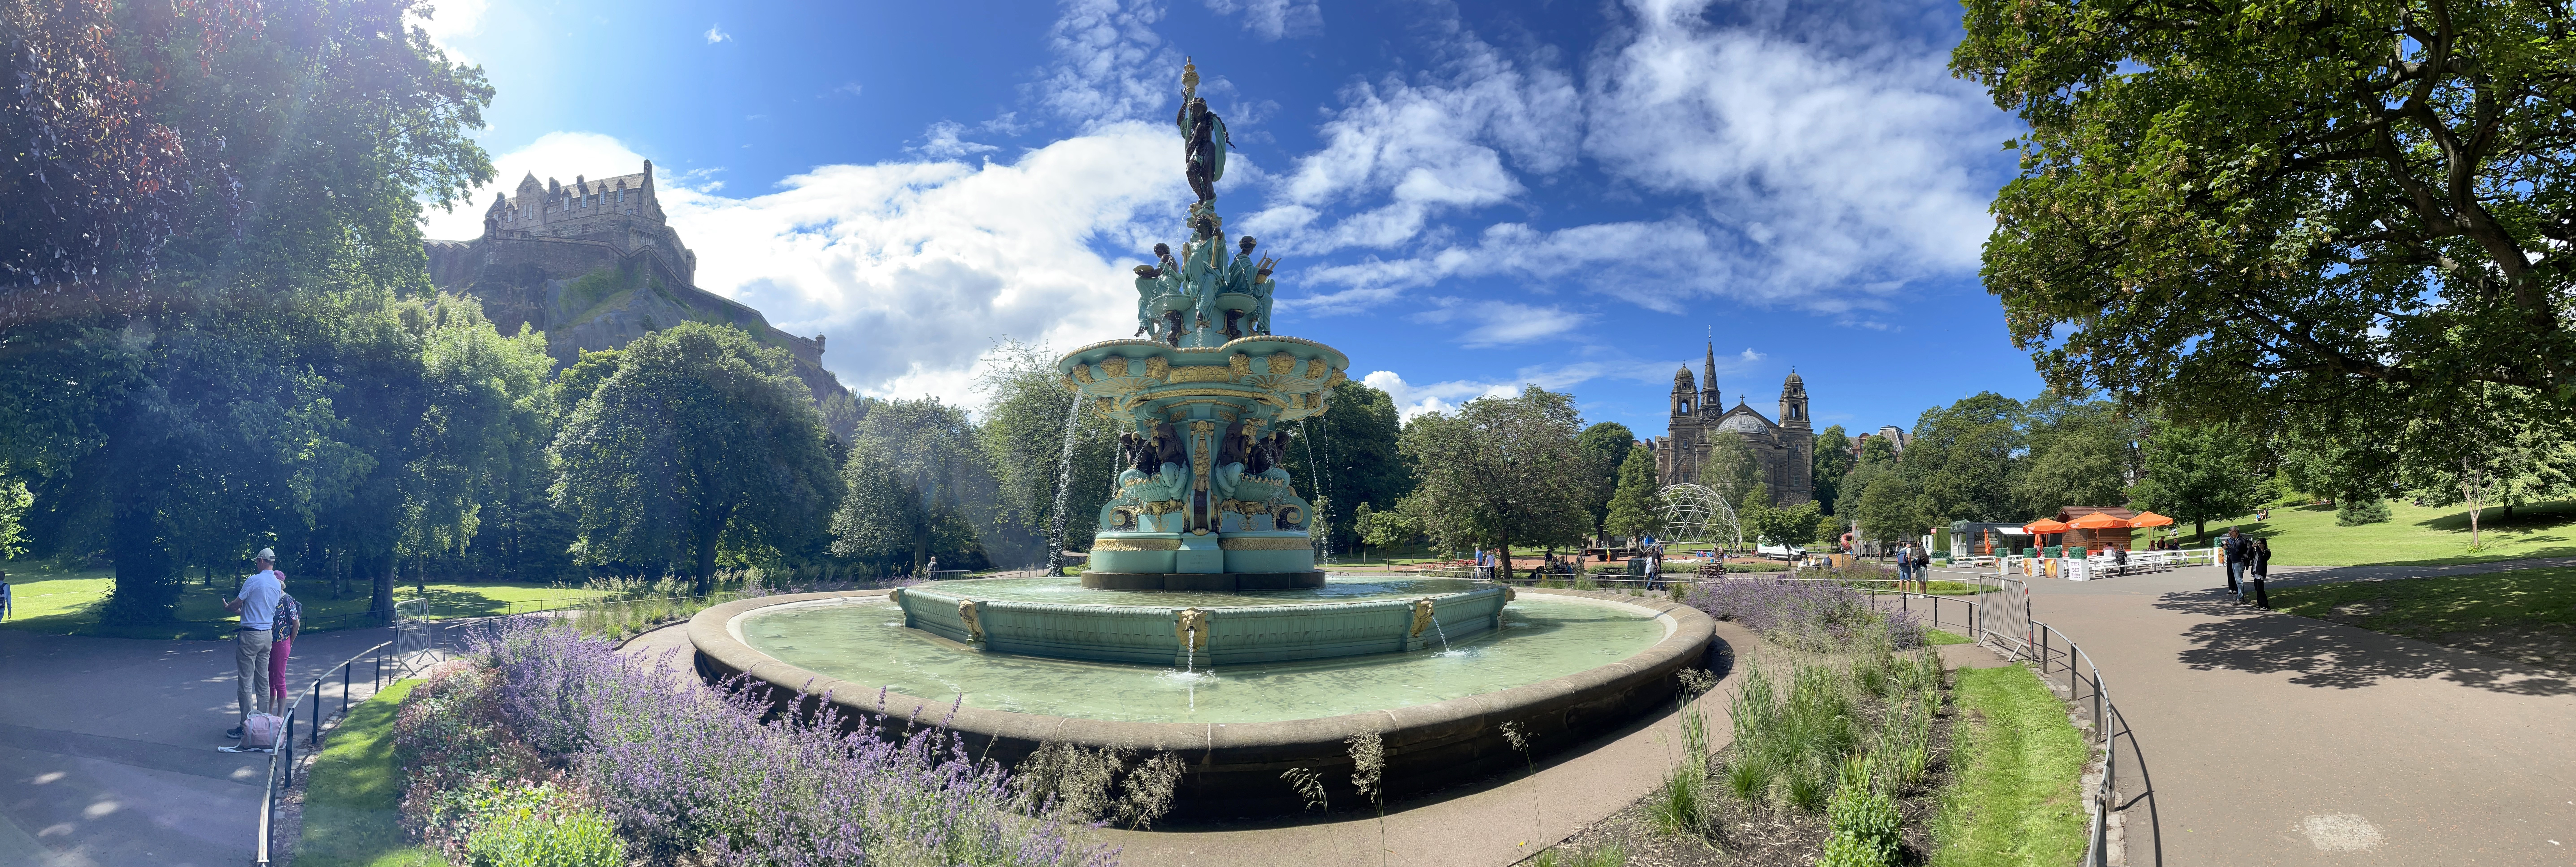
castle, cloud, sky, plant, building, tree, sculpture, statue, grass, leisure, fountain, landscape, monument, art, city, water feature, landscaping, garden, road, historic site, natural landscape, shrub, tourism, font, cumulus, memorial, recreation, town square, tourist attraction, national historic landmark, estate, mountain, hedge, park, street